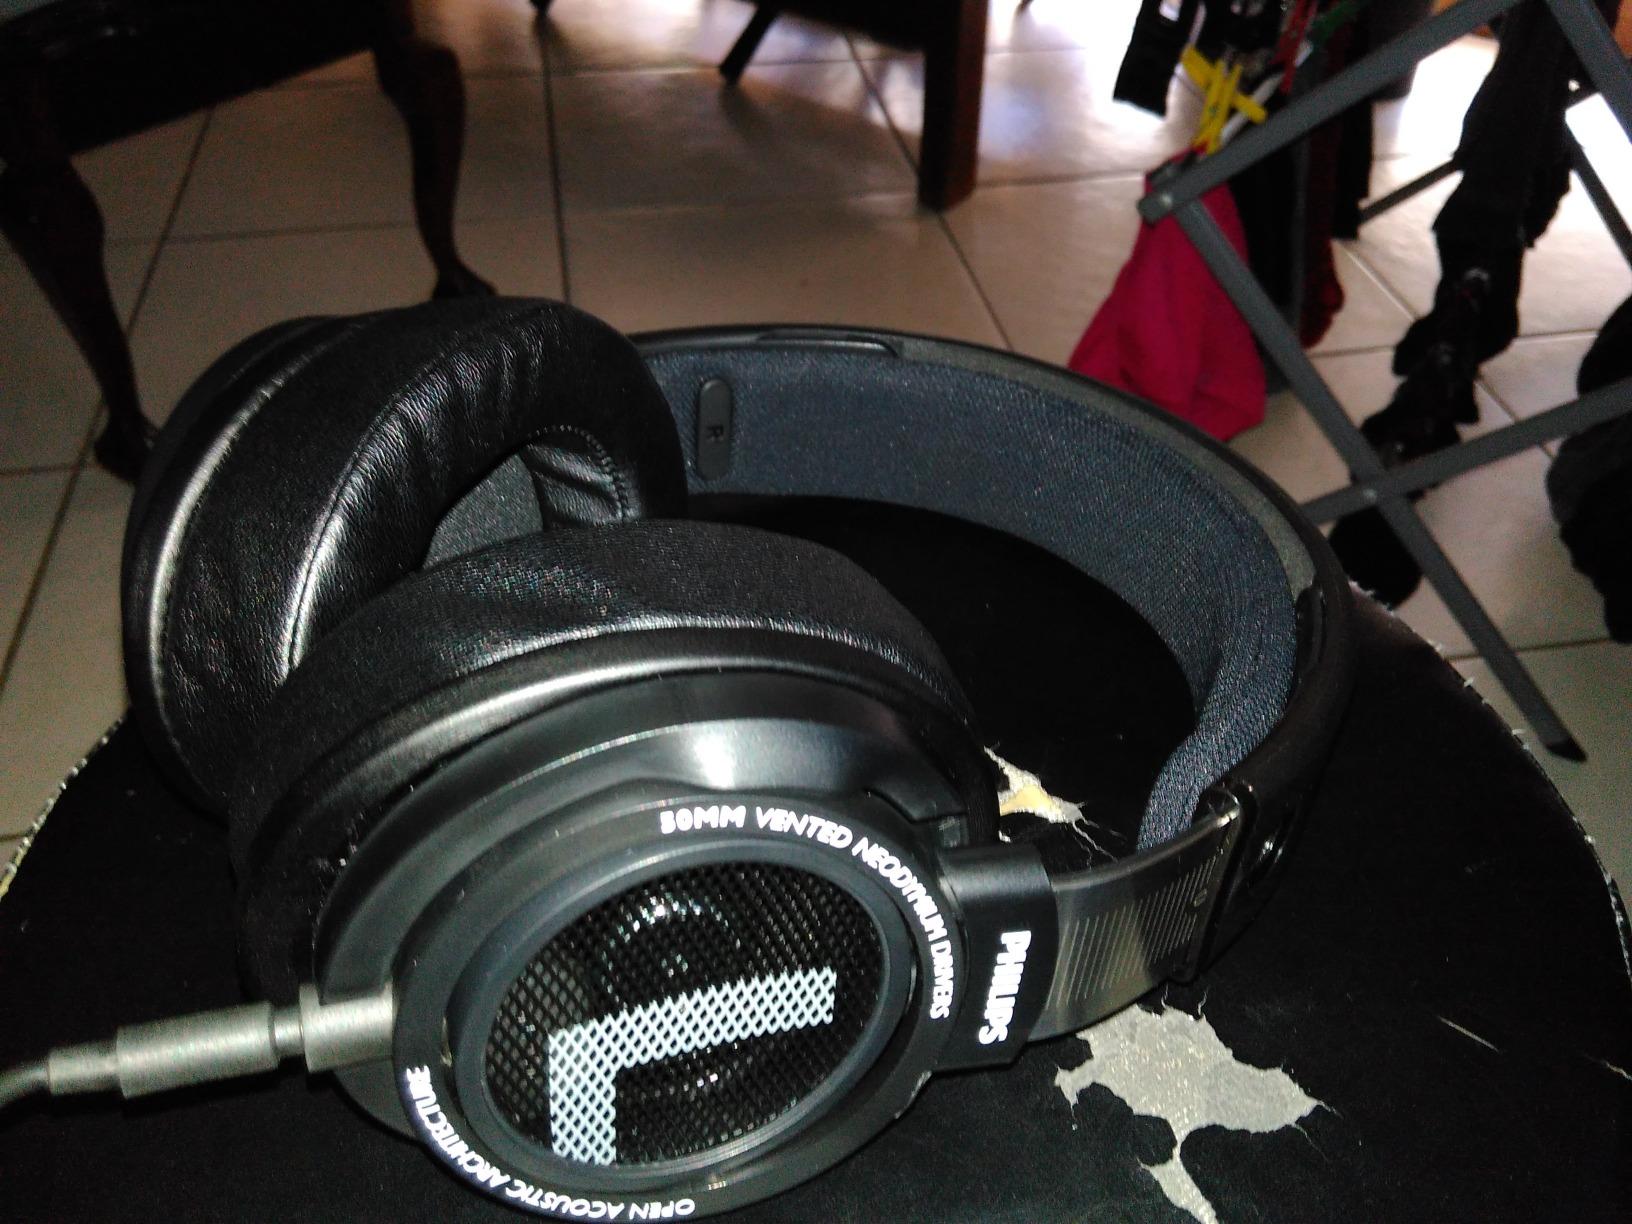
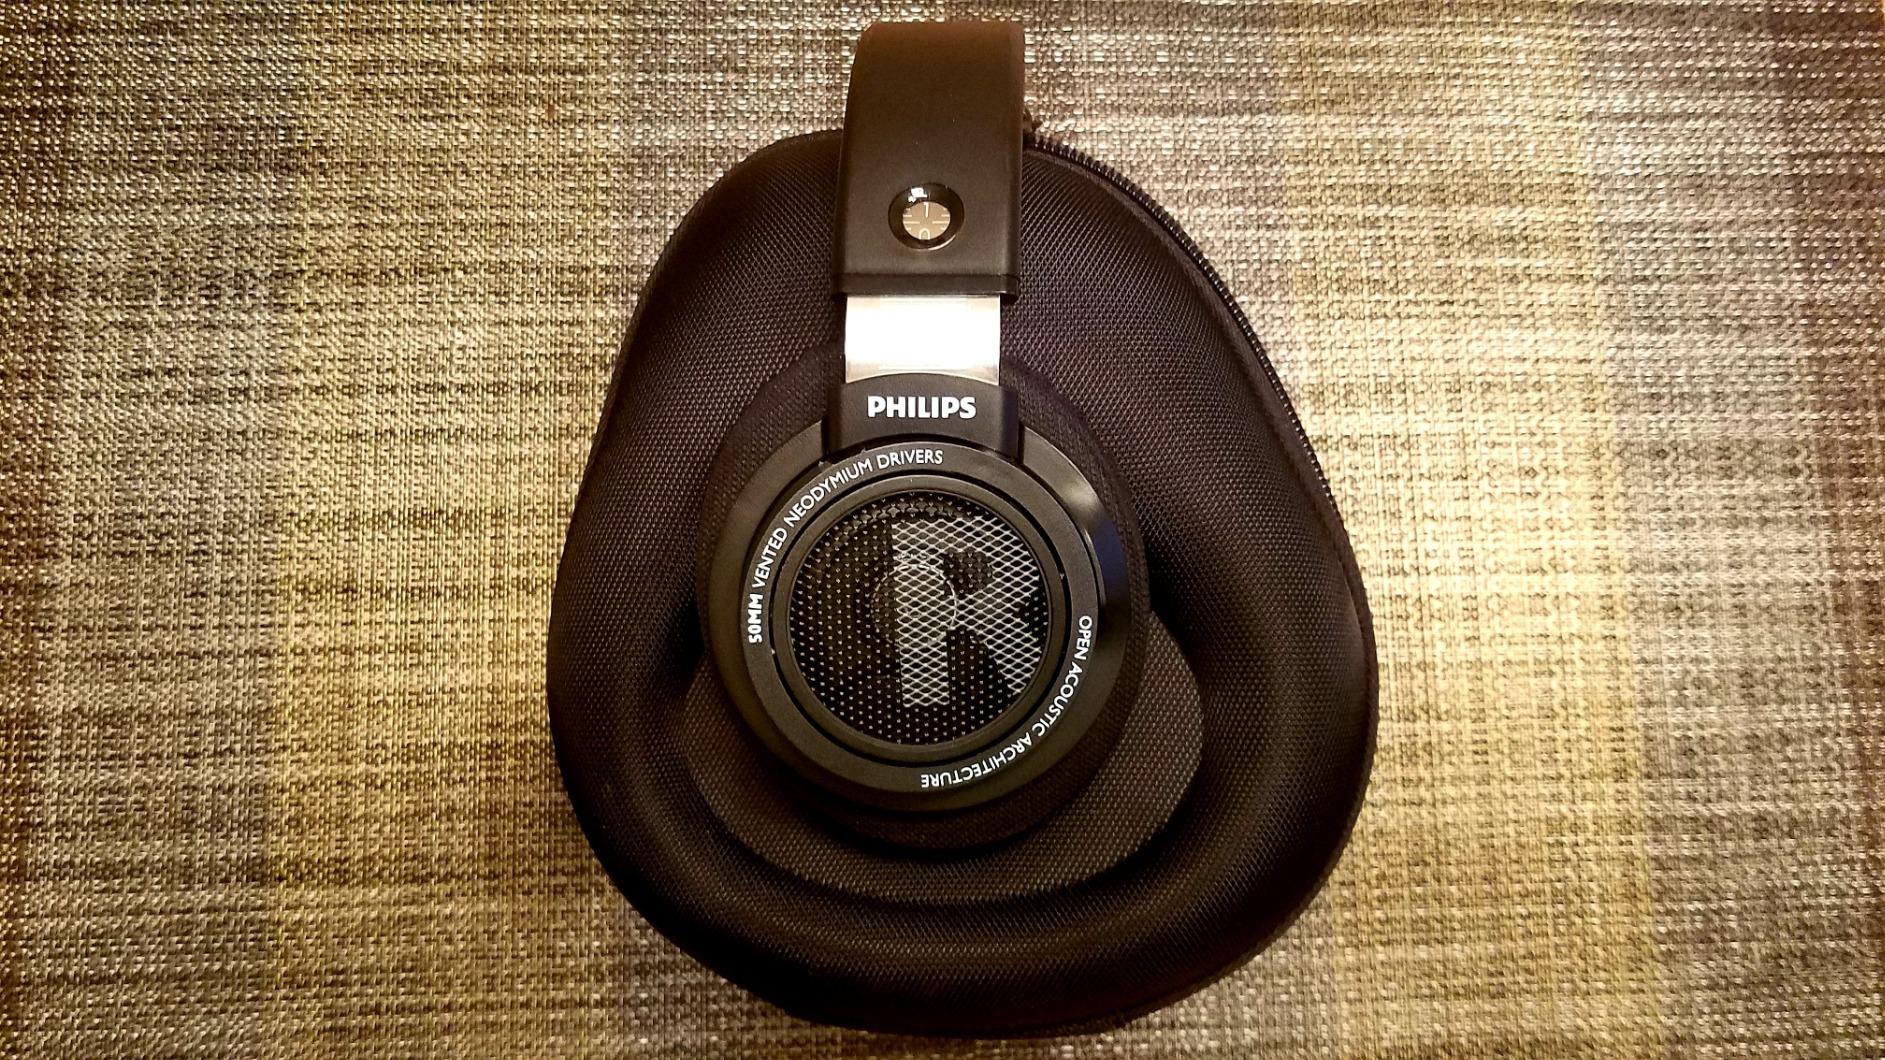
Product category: headphones
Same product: yes